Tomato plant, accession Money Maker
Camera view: horizontal (90 deg, fisheye); turntable rotation: 90 degrees
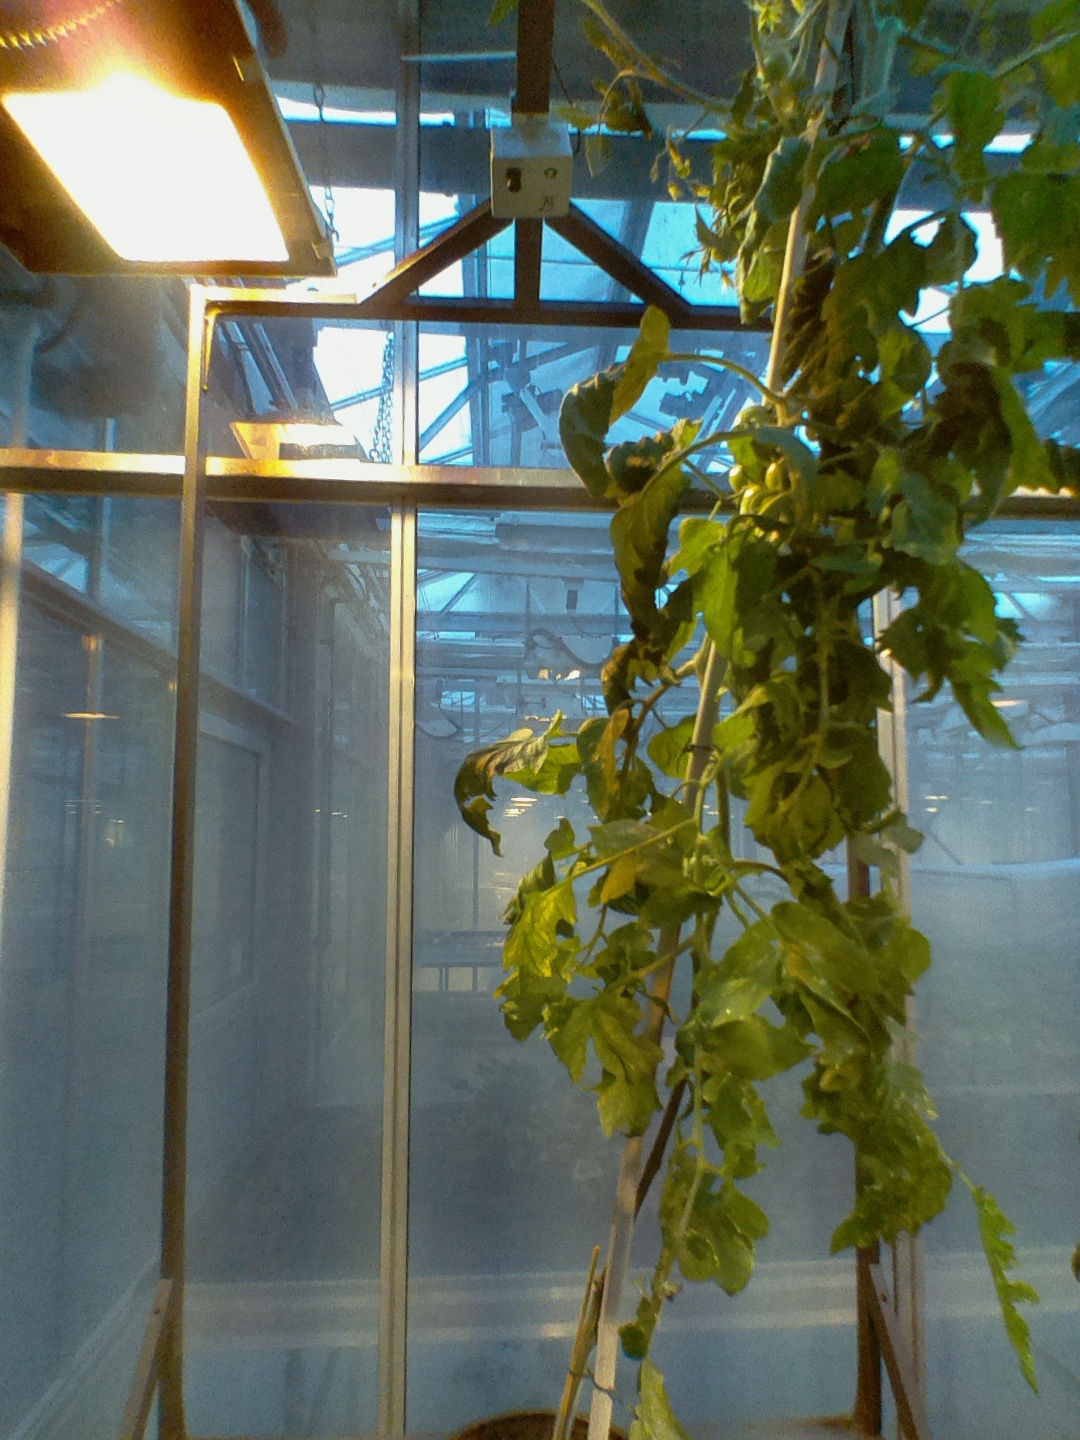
BBCH growth stage 73: 30%-40% of final fruit size